Moulton family (silversmiths)

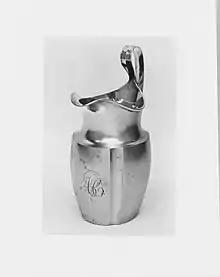
Creamer by Joseph Moulton, circa 1800

The Moulton family were silversmiths in and around Newbury, Massachusetts that extended across six generations for two hundred years. They are sometimes claimed to have the longest continuous span of silversmithing of any American family.